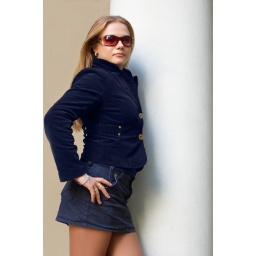
cute girl in black with sunglasses staying near the column